Weak (Fear the Walking Dead)

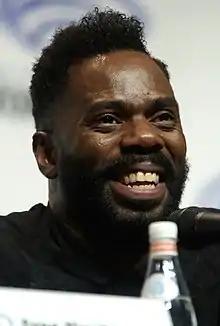
The episode was directed by main cast member Colman Domingo

On April 21, 2018, Colman Domingo revealed that he would be directing the twelfth episode of this season.